University Hall, University of Hong Kong

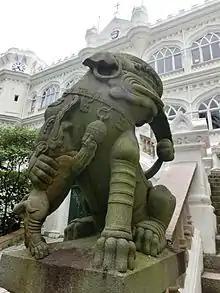
The Davids Deers

The design of the Douglas Castle was greatly influenced by English Tudor architecture and gothic styles. The registered site area counted about 310,227 square feet. When completed around 1867, the single-storey compound provided an octagonal penthouse bedroom that faced directly the sea and being surrounded by hill and the nearby water reservoir, the villa also included a side house and a rectangular outhouse. With the change in ownership to the French Missionaries in 1894, a new wing, a chapel and printing house on the north-eastern was erected in accordance with the existing style under the architects Danby, Leigh, and Orange to meet the development of the commission. The other part of the building substantially rebuilt to a 3-floor compound. Only the side towers and parts of the fundamentals remained original.